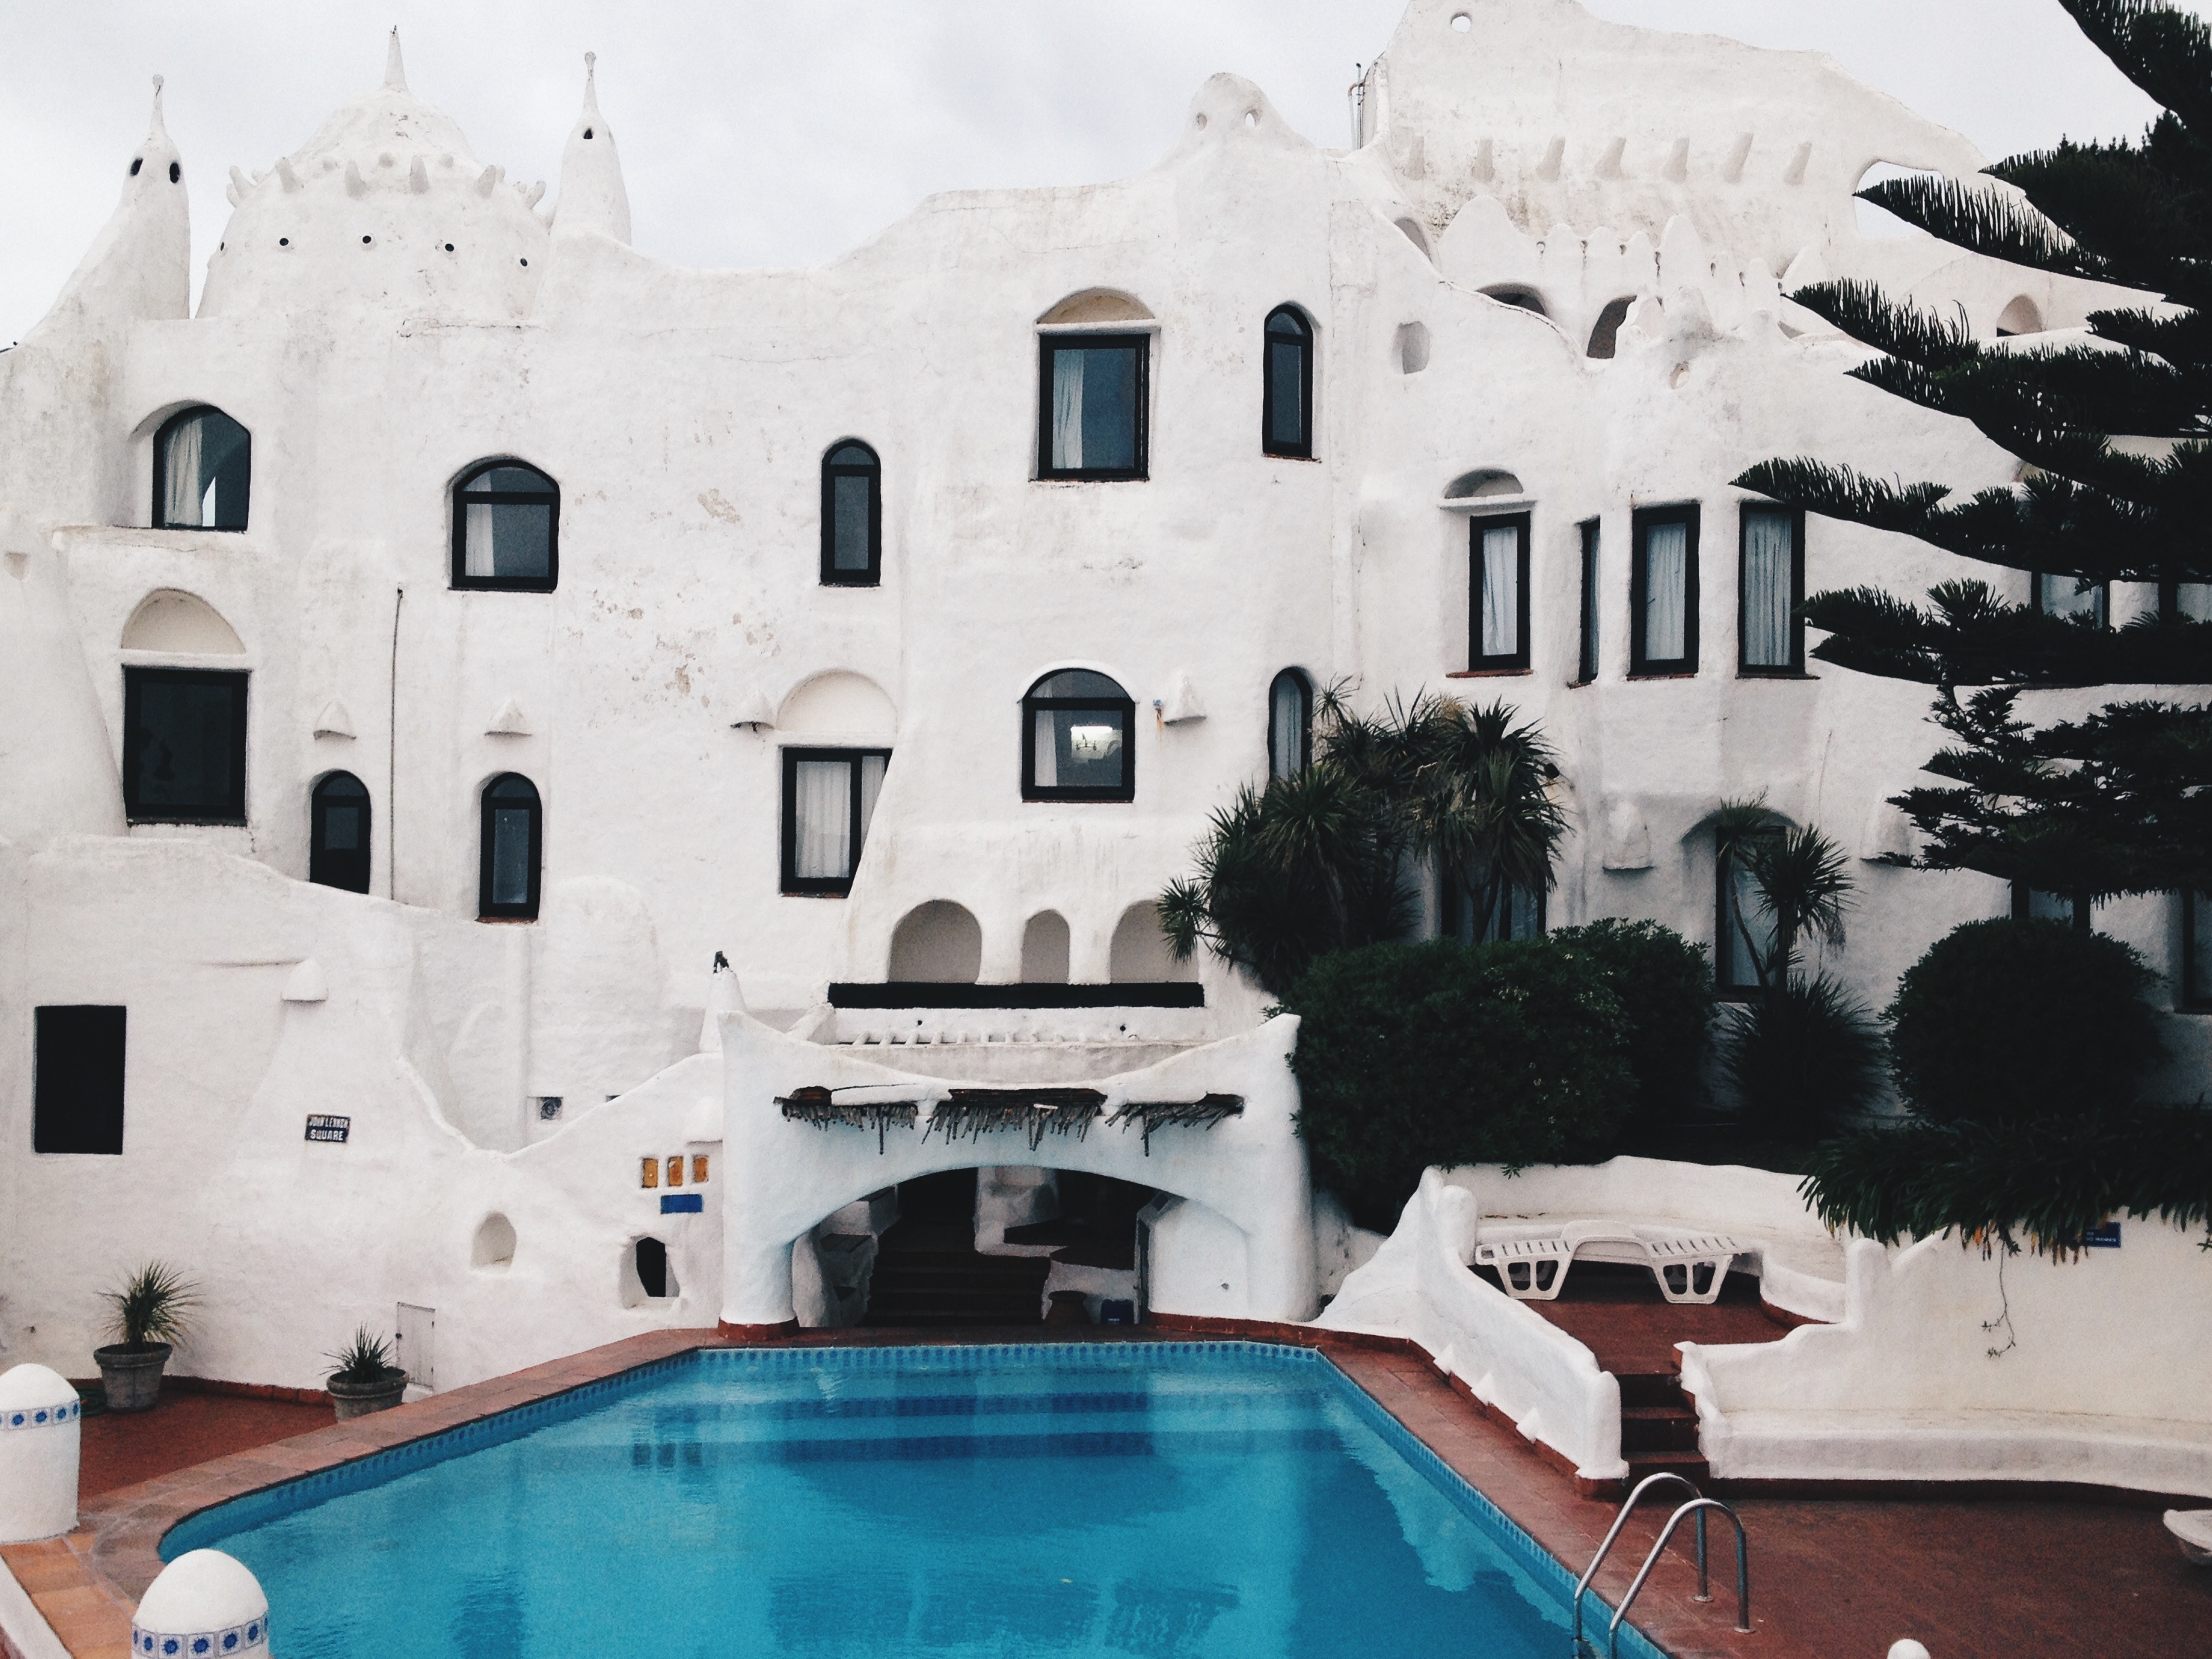
villa, mansion, house, building, swimming pool, facade, property, resort, estate